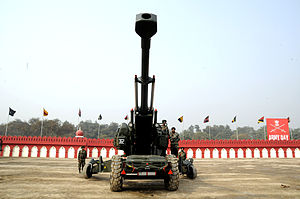
Palmemordet / Jagten på gerningsmanden / Bofors-forbindelser
Bofors haubits i Indien.
Palmemordet er den almindelige betegnelse for mordet på Sveriges statsminister Olof Palme, hvor han blev hårdt såret af et enkelt skud på åben gade i Stockholms bymidte fredag 28. februar 1986 klokken 23:21 i krydset Sveavägen-Tunnelgatan. Efterforskningen udviklede sig til en af verdens største mordefterforskninger; flere mistænkte var anholdt og Christer Pettersson blev dømt, men siden frikendt.